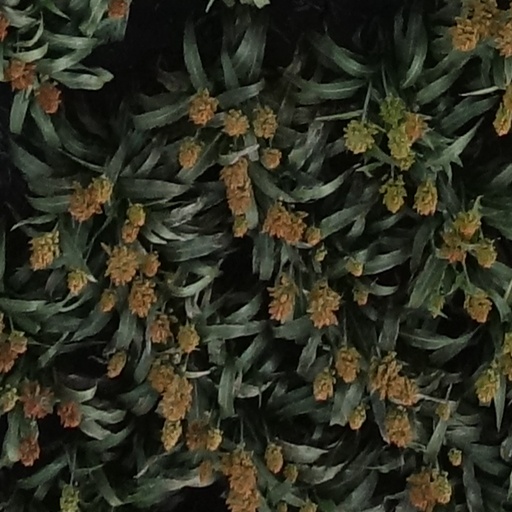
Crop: sorghum